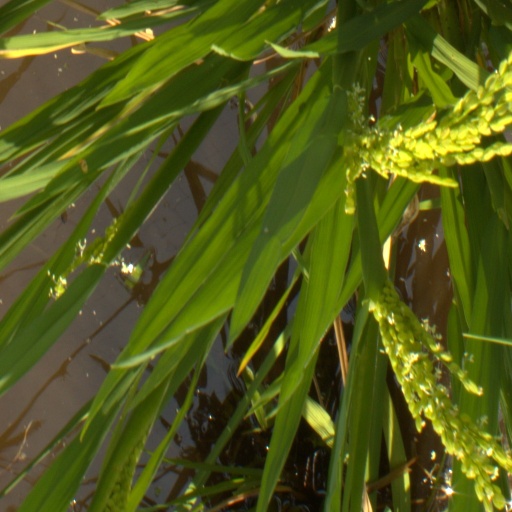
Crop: rice